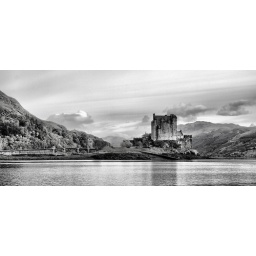
Eilean Donan castle in hdr converted to black and white.